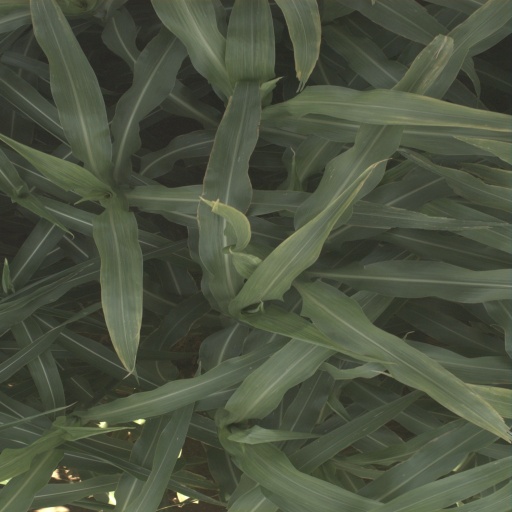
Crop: sorghum